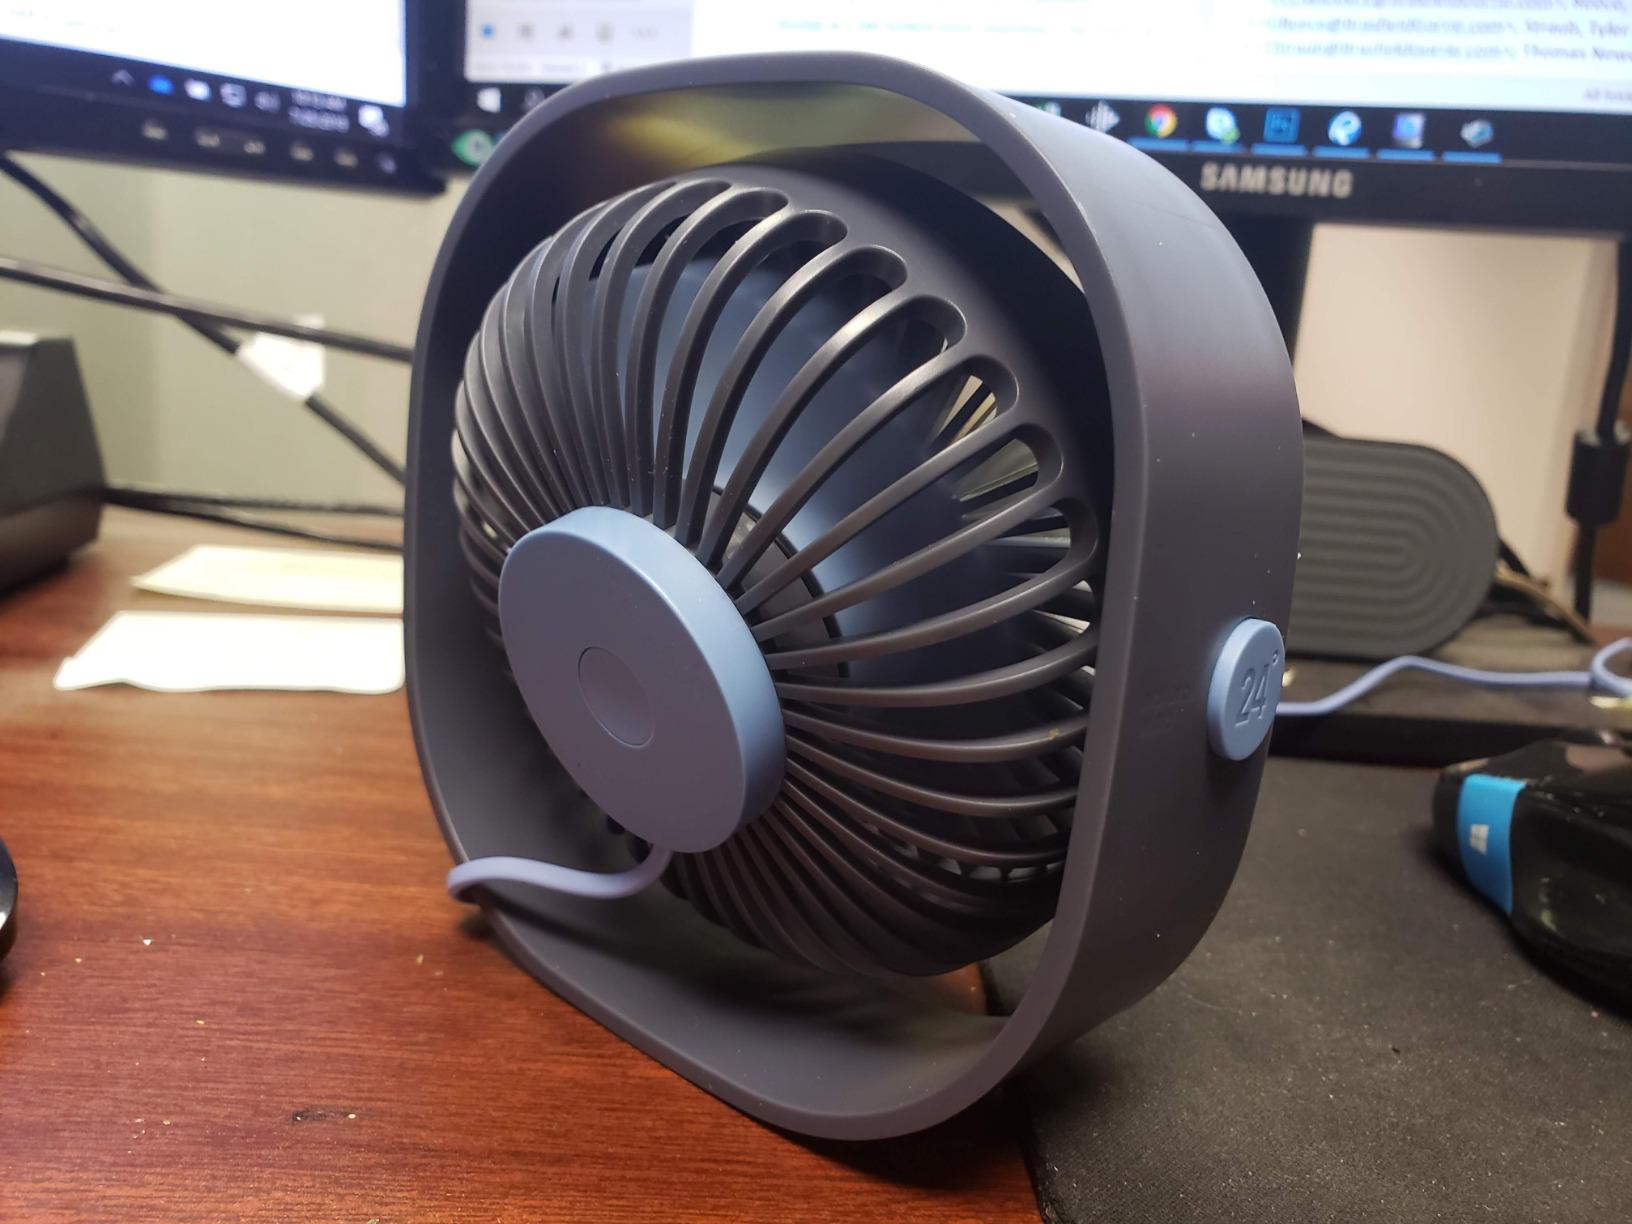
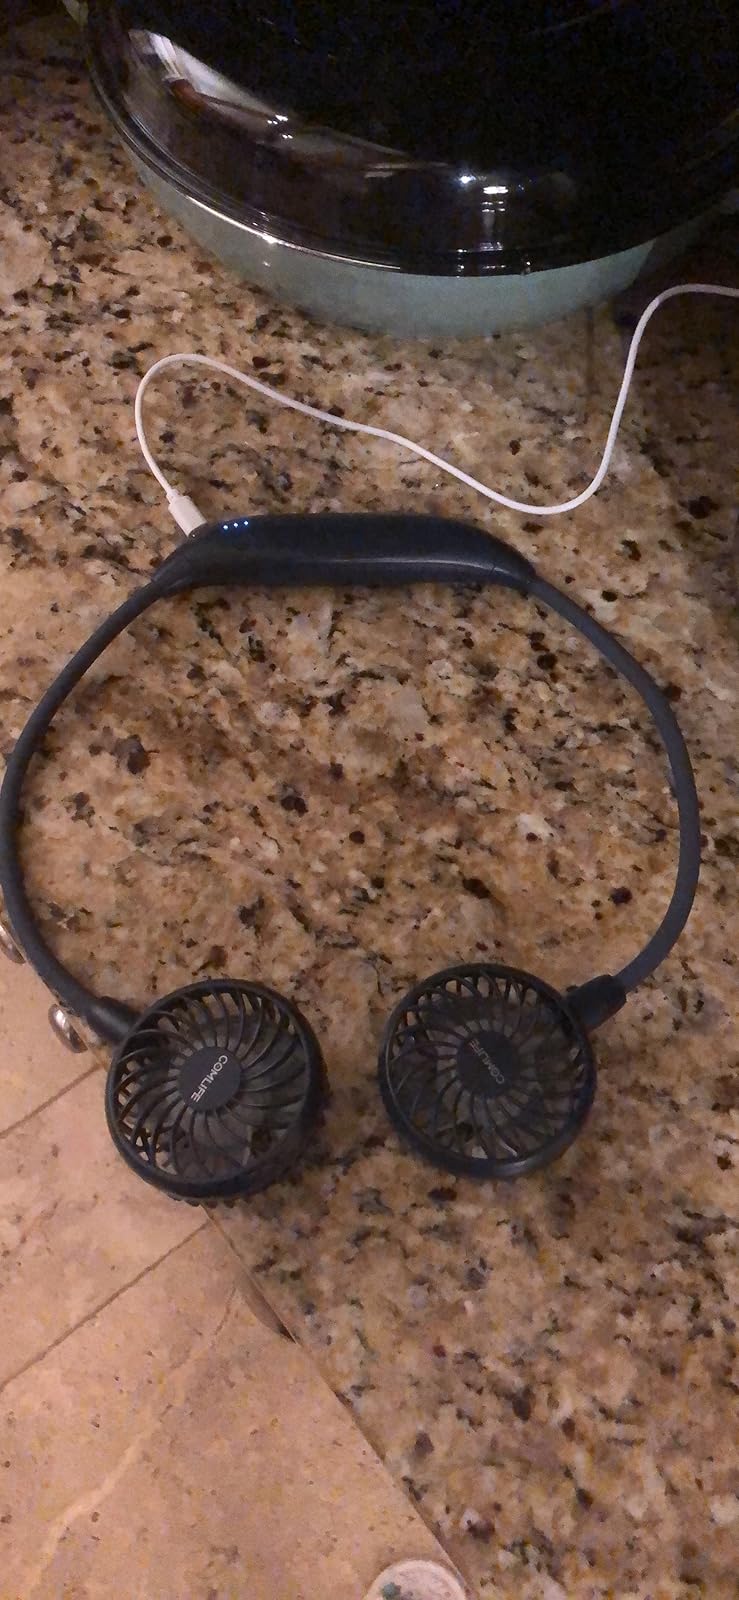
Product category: fan
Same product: no